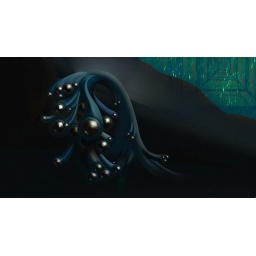
surreal tree depicted in graphics by Henry Ryder. ~ plant consciousness &amp;amp; the insect plant matrix ~ discuss